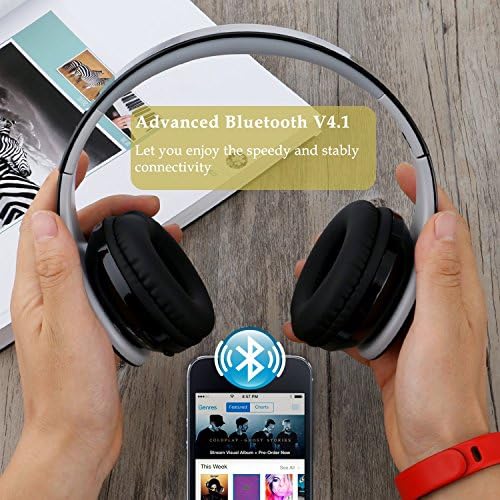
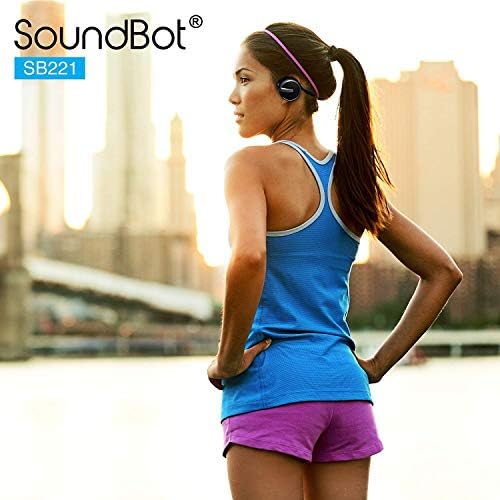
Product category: headphones
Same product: no